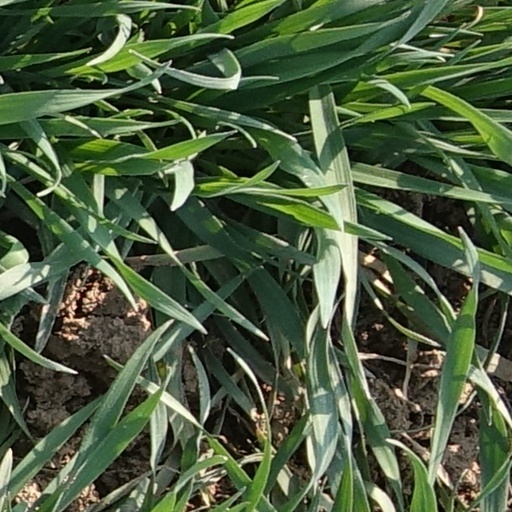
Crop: wheat